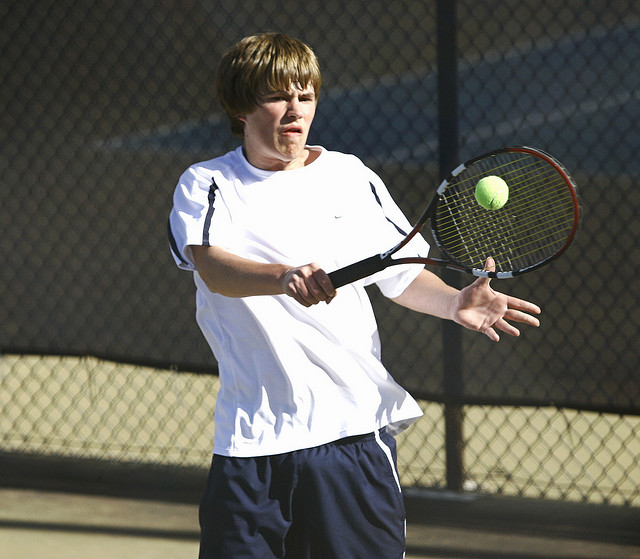
người thanh niên áo trắng đang chơi tennis trên sân